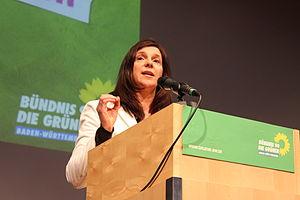
Les élections fédérales allemandes de 2013 se sont tenues le dimanche 22 septembre, afin d'élire les 598 députés de la dix-huitième législature du Bundestag. Du fait du mode de scrutin, un total de 631 députés fédéraux a finalement été élu.